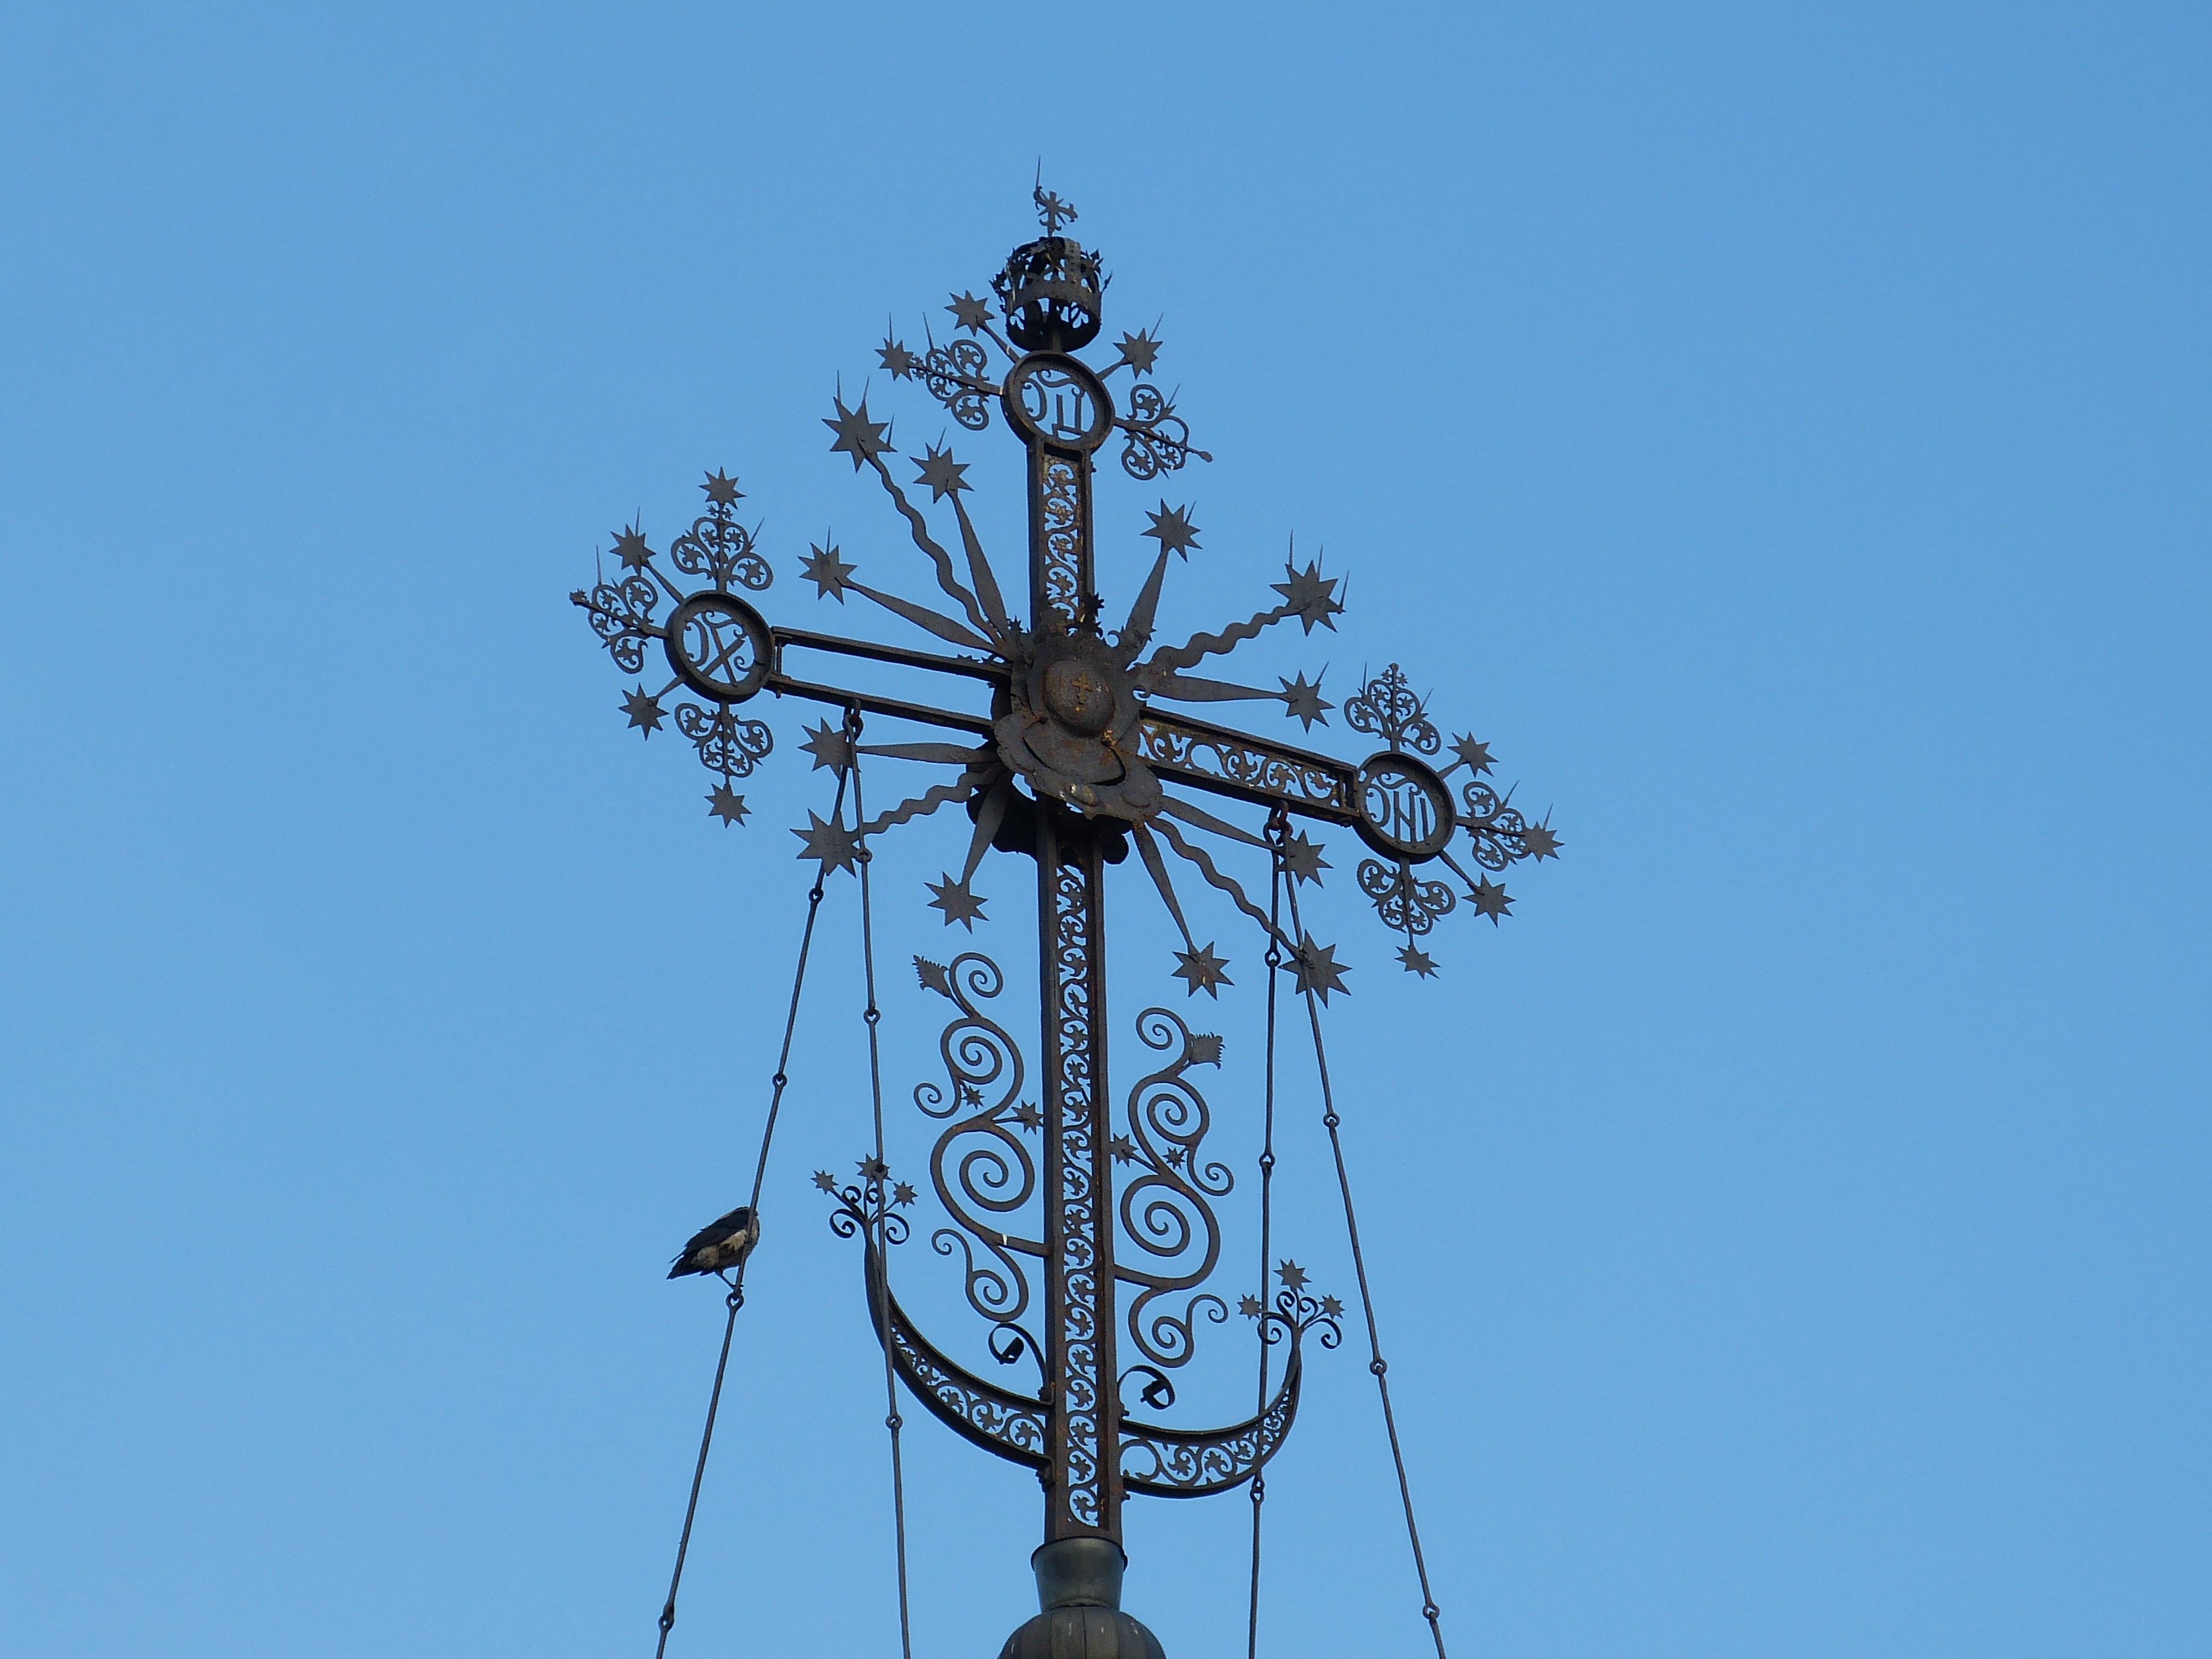
wind, line, tower, mast, religion, machine, church, cross, electricity, spire, orthodox, russia, believe, transmission tower, russian orthodox church, suzdal, golden ring, outdoor structure, electrical supply, overhead power line